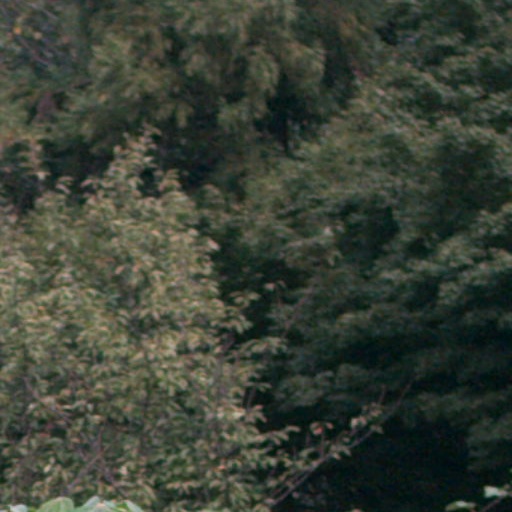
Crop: cassava